Xia–Shang–Zhou Chronology Project

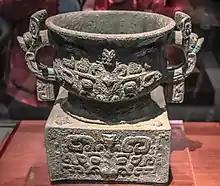
The early Zhou Li "gui", which is inscribed with an account of the Zhou conquest of the Shang

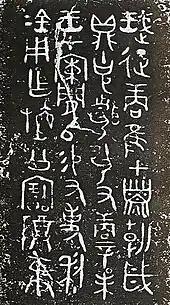
Rubbing of the Li "gui" inscription

Perhaps the most significant event requiring dating is the conquest of the Shang by the Zhou, described in traditional histories as the Battle of Muye, though the site of the battle has not been identified. Previous chronologies had proposed at least 44 different dates for this event, ranging from 1130 to 1018 BC.